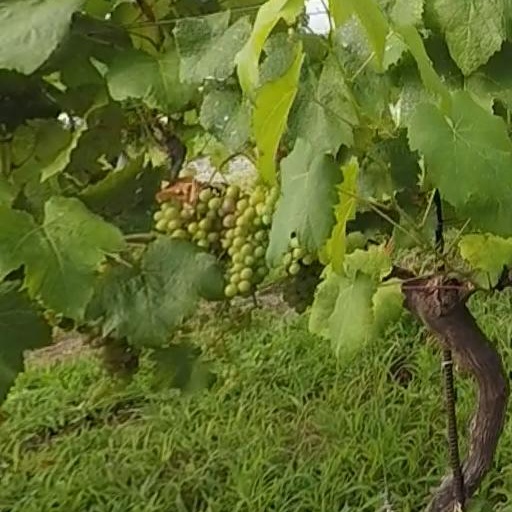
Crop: grape